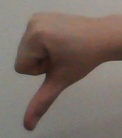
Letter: waw